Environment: lab
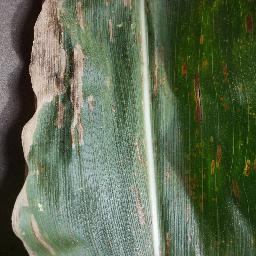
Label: gray_leaf_spot